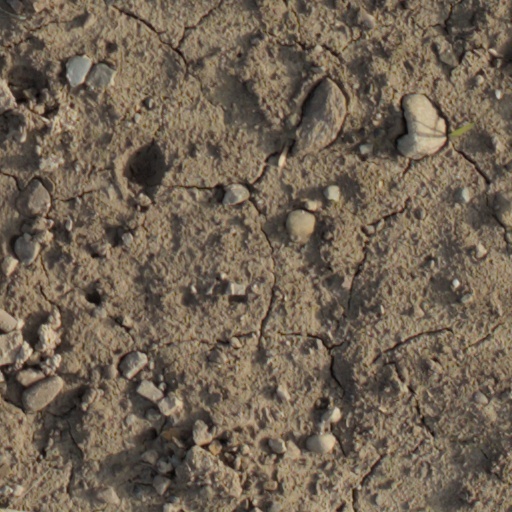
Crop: wheat